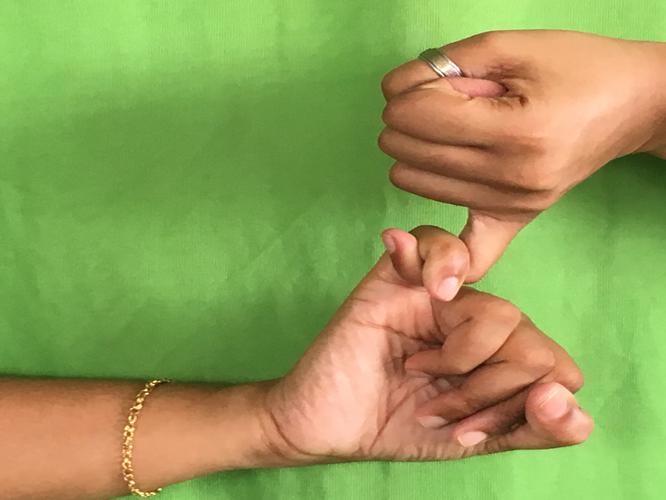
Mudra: Kilaka
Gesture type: double_hand